Answer in natural language. Consider the 3D positions of the objects in the scene and not just the 2D positions in the image. Is the centerpoint of  Window (highlighted by a blue box) at a higher height than jules office chair? Choose between the following options: no or yes
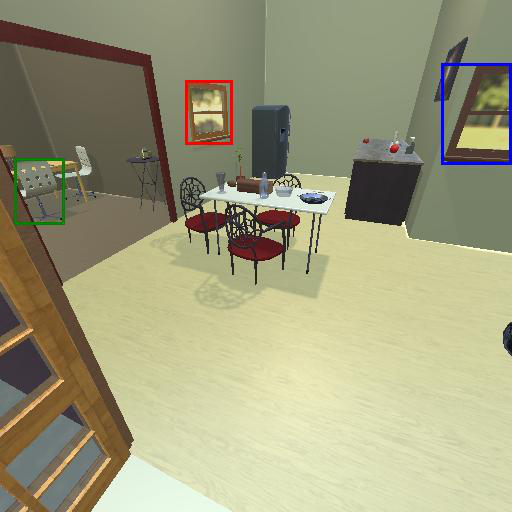
<answer>yes</answer>